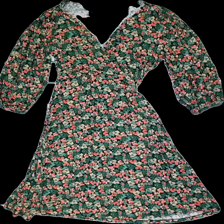
View: front
Type: Dress
Category: Ladies
Brand: Indiska
Colors: Pink, Green, Black, Multicolor
Material: 100% viscose
Pattern: Floral print
Cut: Regular
Size: M
Season: All
Price range: 50-100
Recommended usage: Reuse